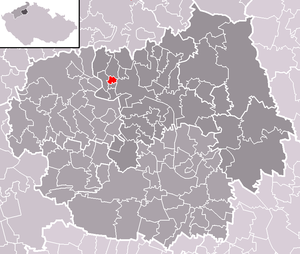
Malíč est une commune du district de Litoměřice, dans la région d'Ústí nad Labem, en Tchéquie. Sa population s'élevait à 177 habitants en 2018.